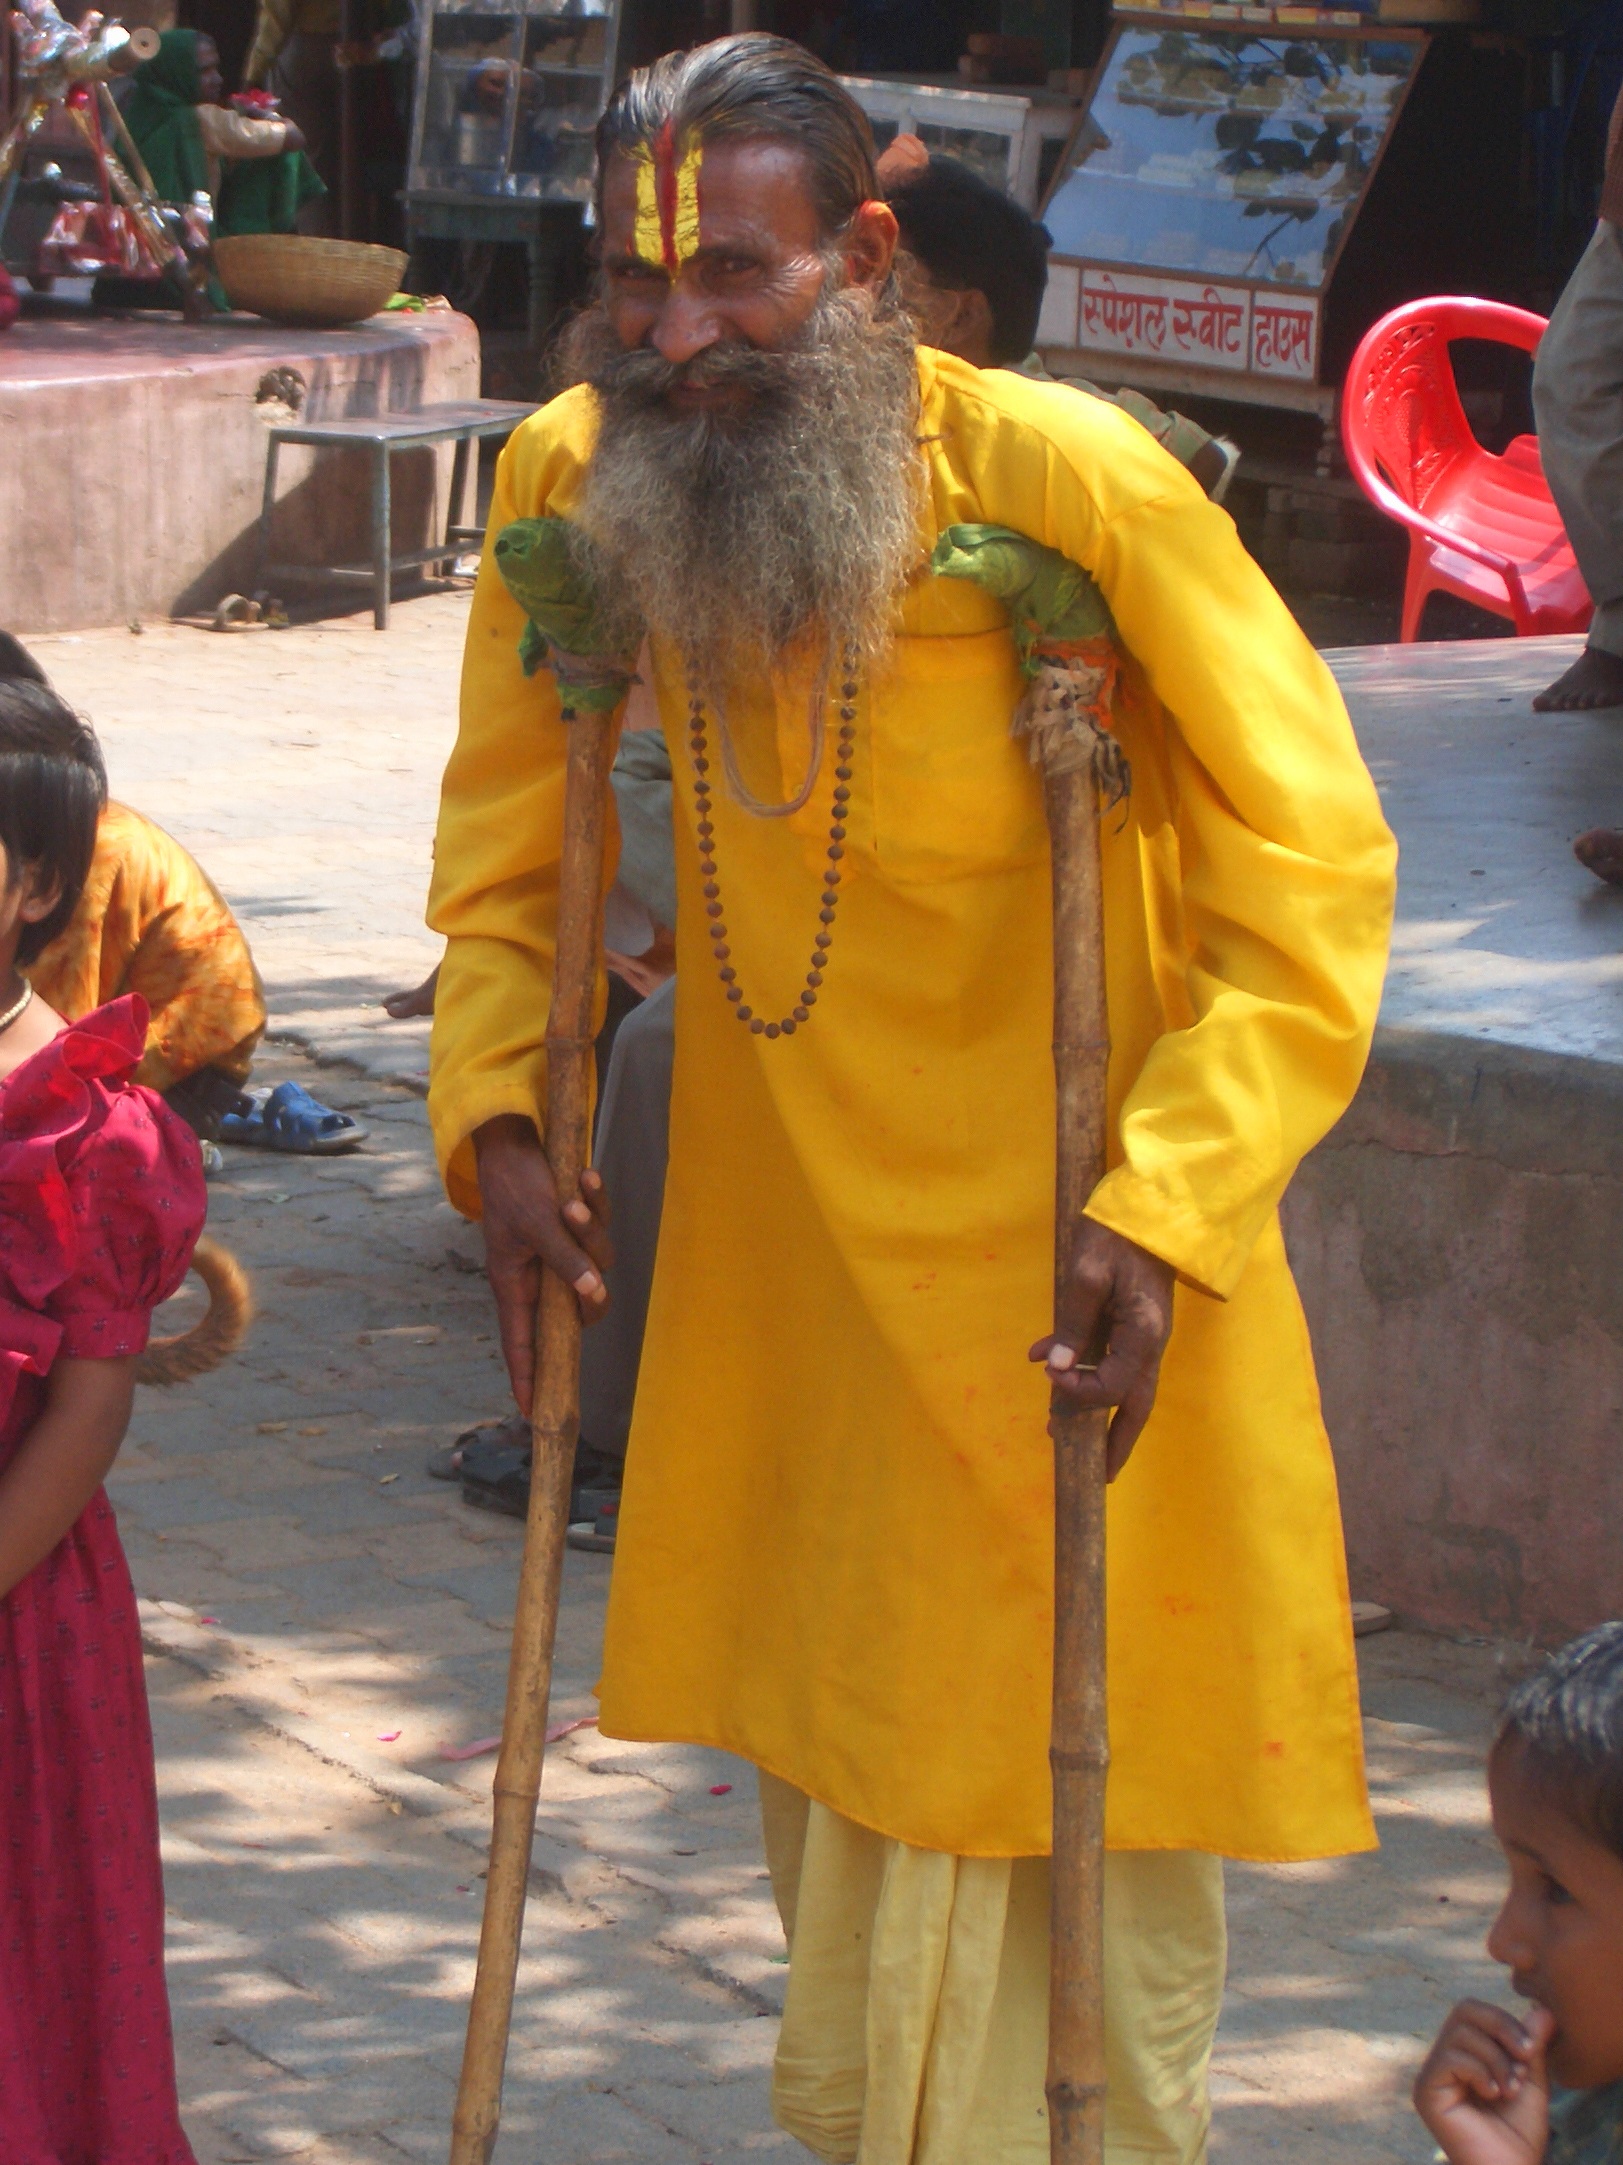
person, monk, clothing, elder, temple, india, tradition, costume, lame, indu